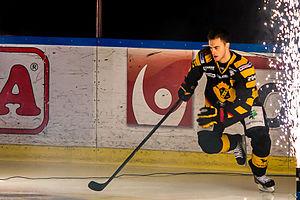
Joakim Lindström est un joueur professionnel suédois de hockey sur glace. Il évolue au poste d'attaquant.